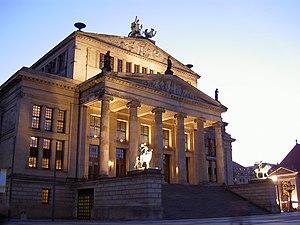
Le Konzerthaus est une salle de concerts qui se trouve sur la place du Gendarmenmarkt à Berlin.